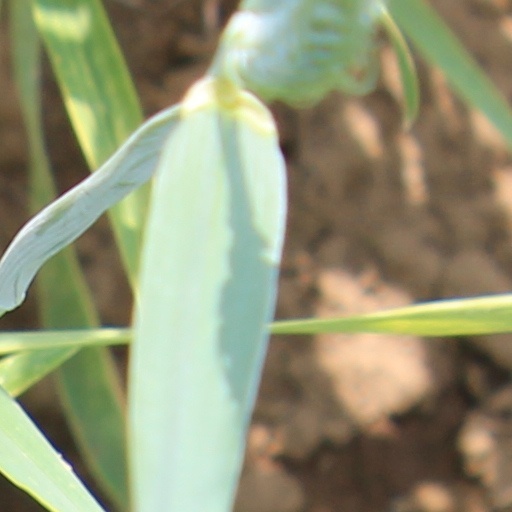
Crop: wheat